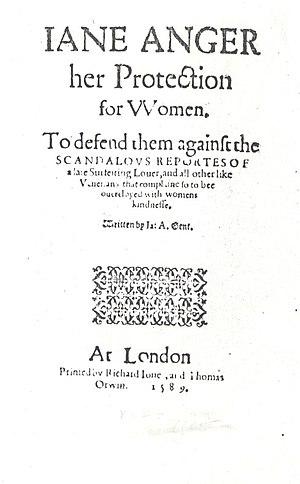
Jane Anger est une auteur anglaise de la fin du XVIᵉ siècle.